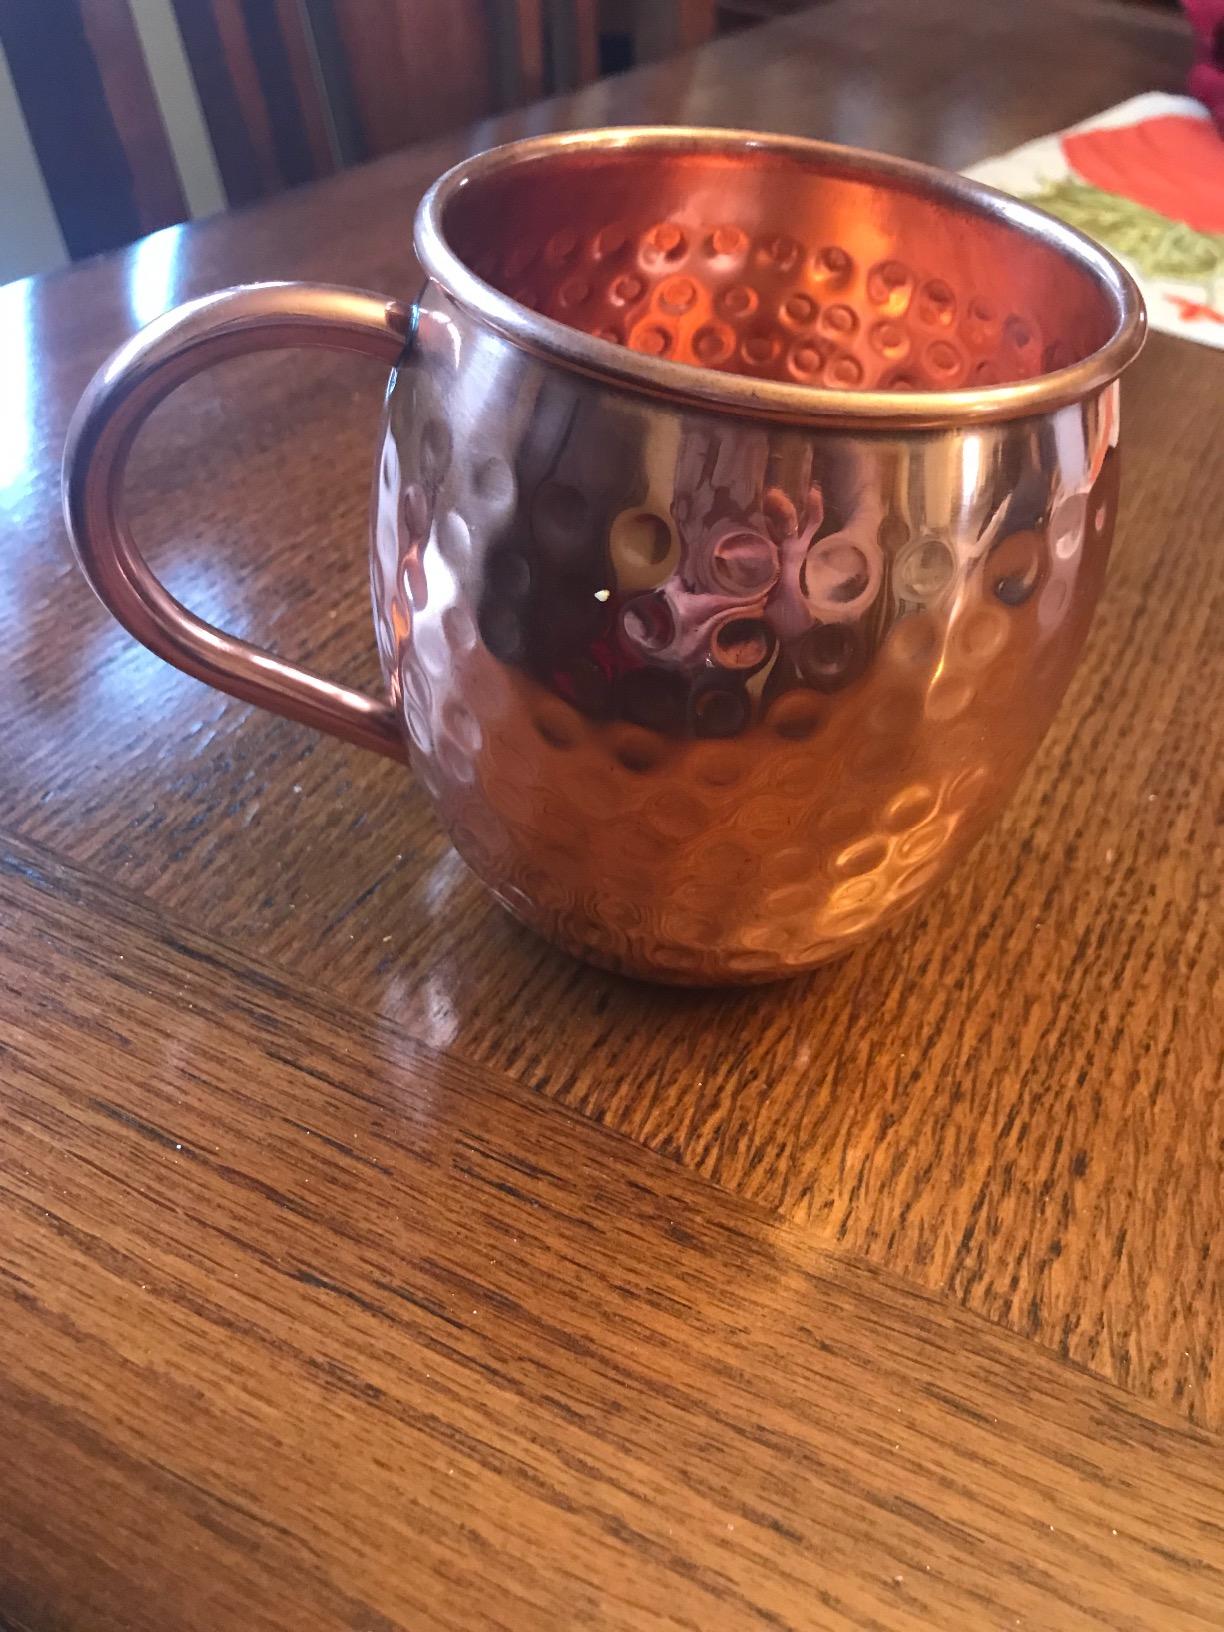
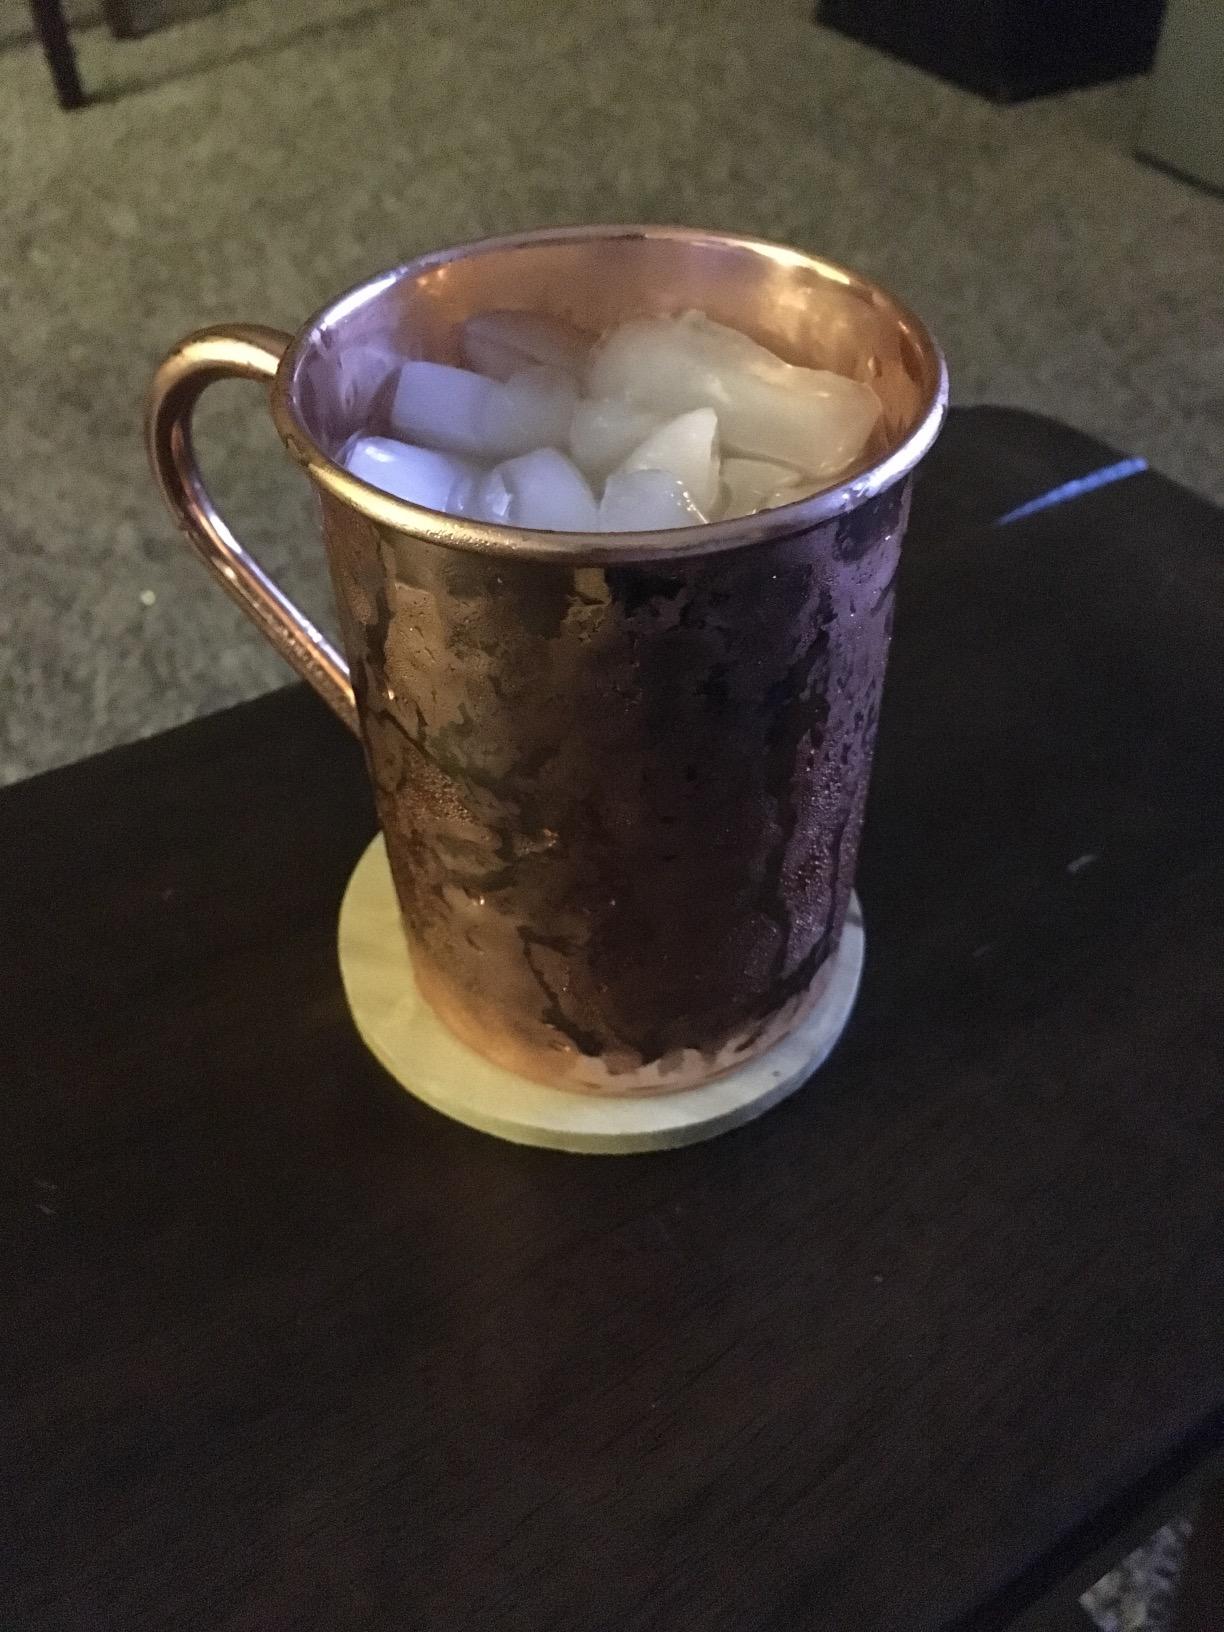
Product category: items_mug
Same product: no